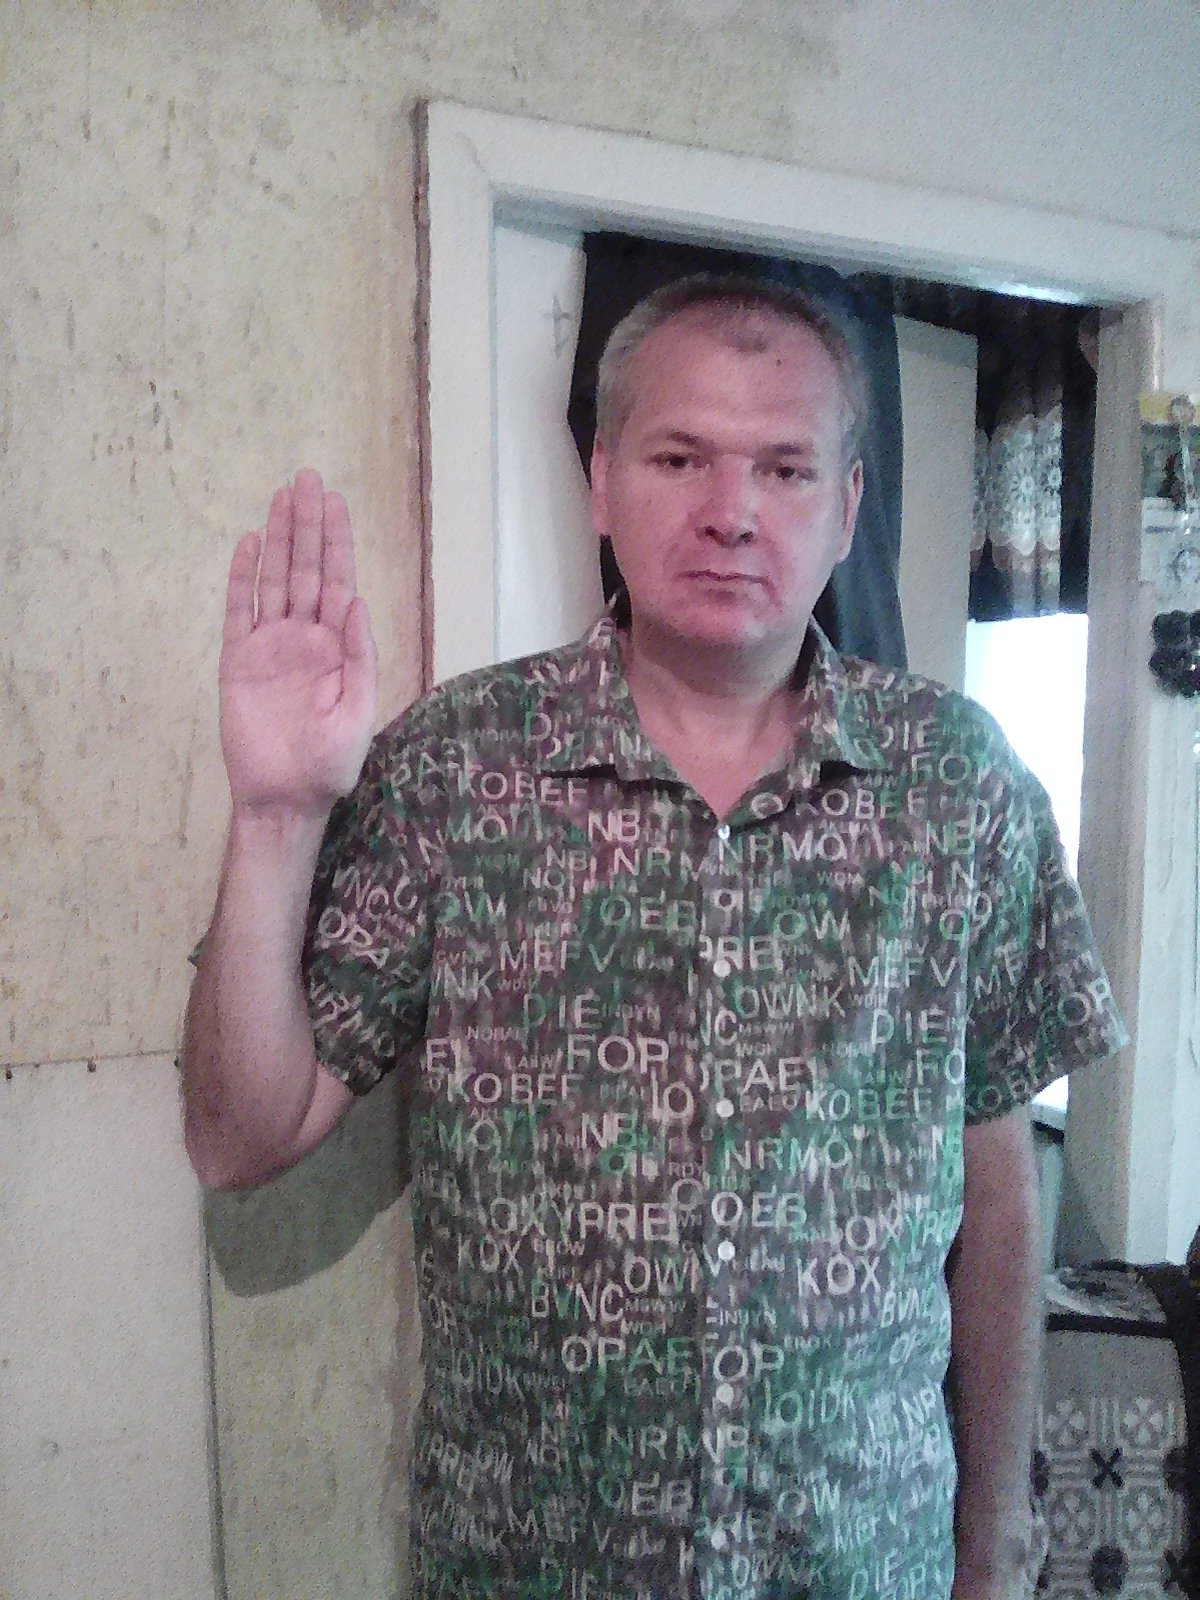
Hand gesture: stop